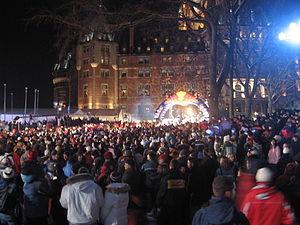
Une foule impressionnante au Red Bull Crashed Ice 2007 qui s'est tenu à Québec au Canada.
Les Championnats du monde de patinage de descente extrême sont un événement international regroupant chaque année les épreuves de cette discipline sous l'égide de la All Terrain Skate Cross Federation. Ils regroupent les épreuves de Red Bull Crashed Ice et de Riders Cup.